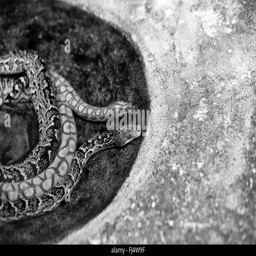
close up of the snakes